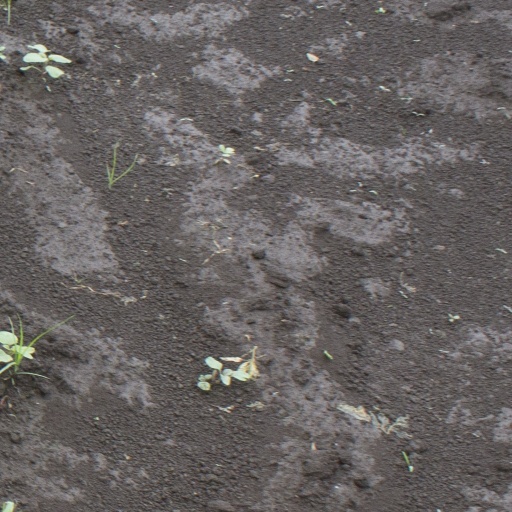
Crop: soybean